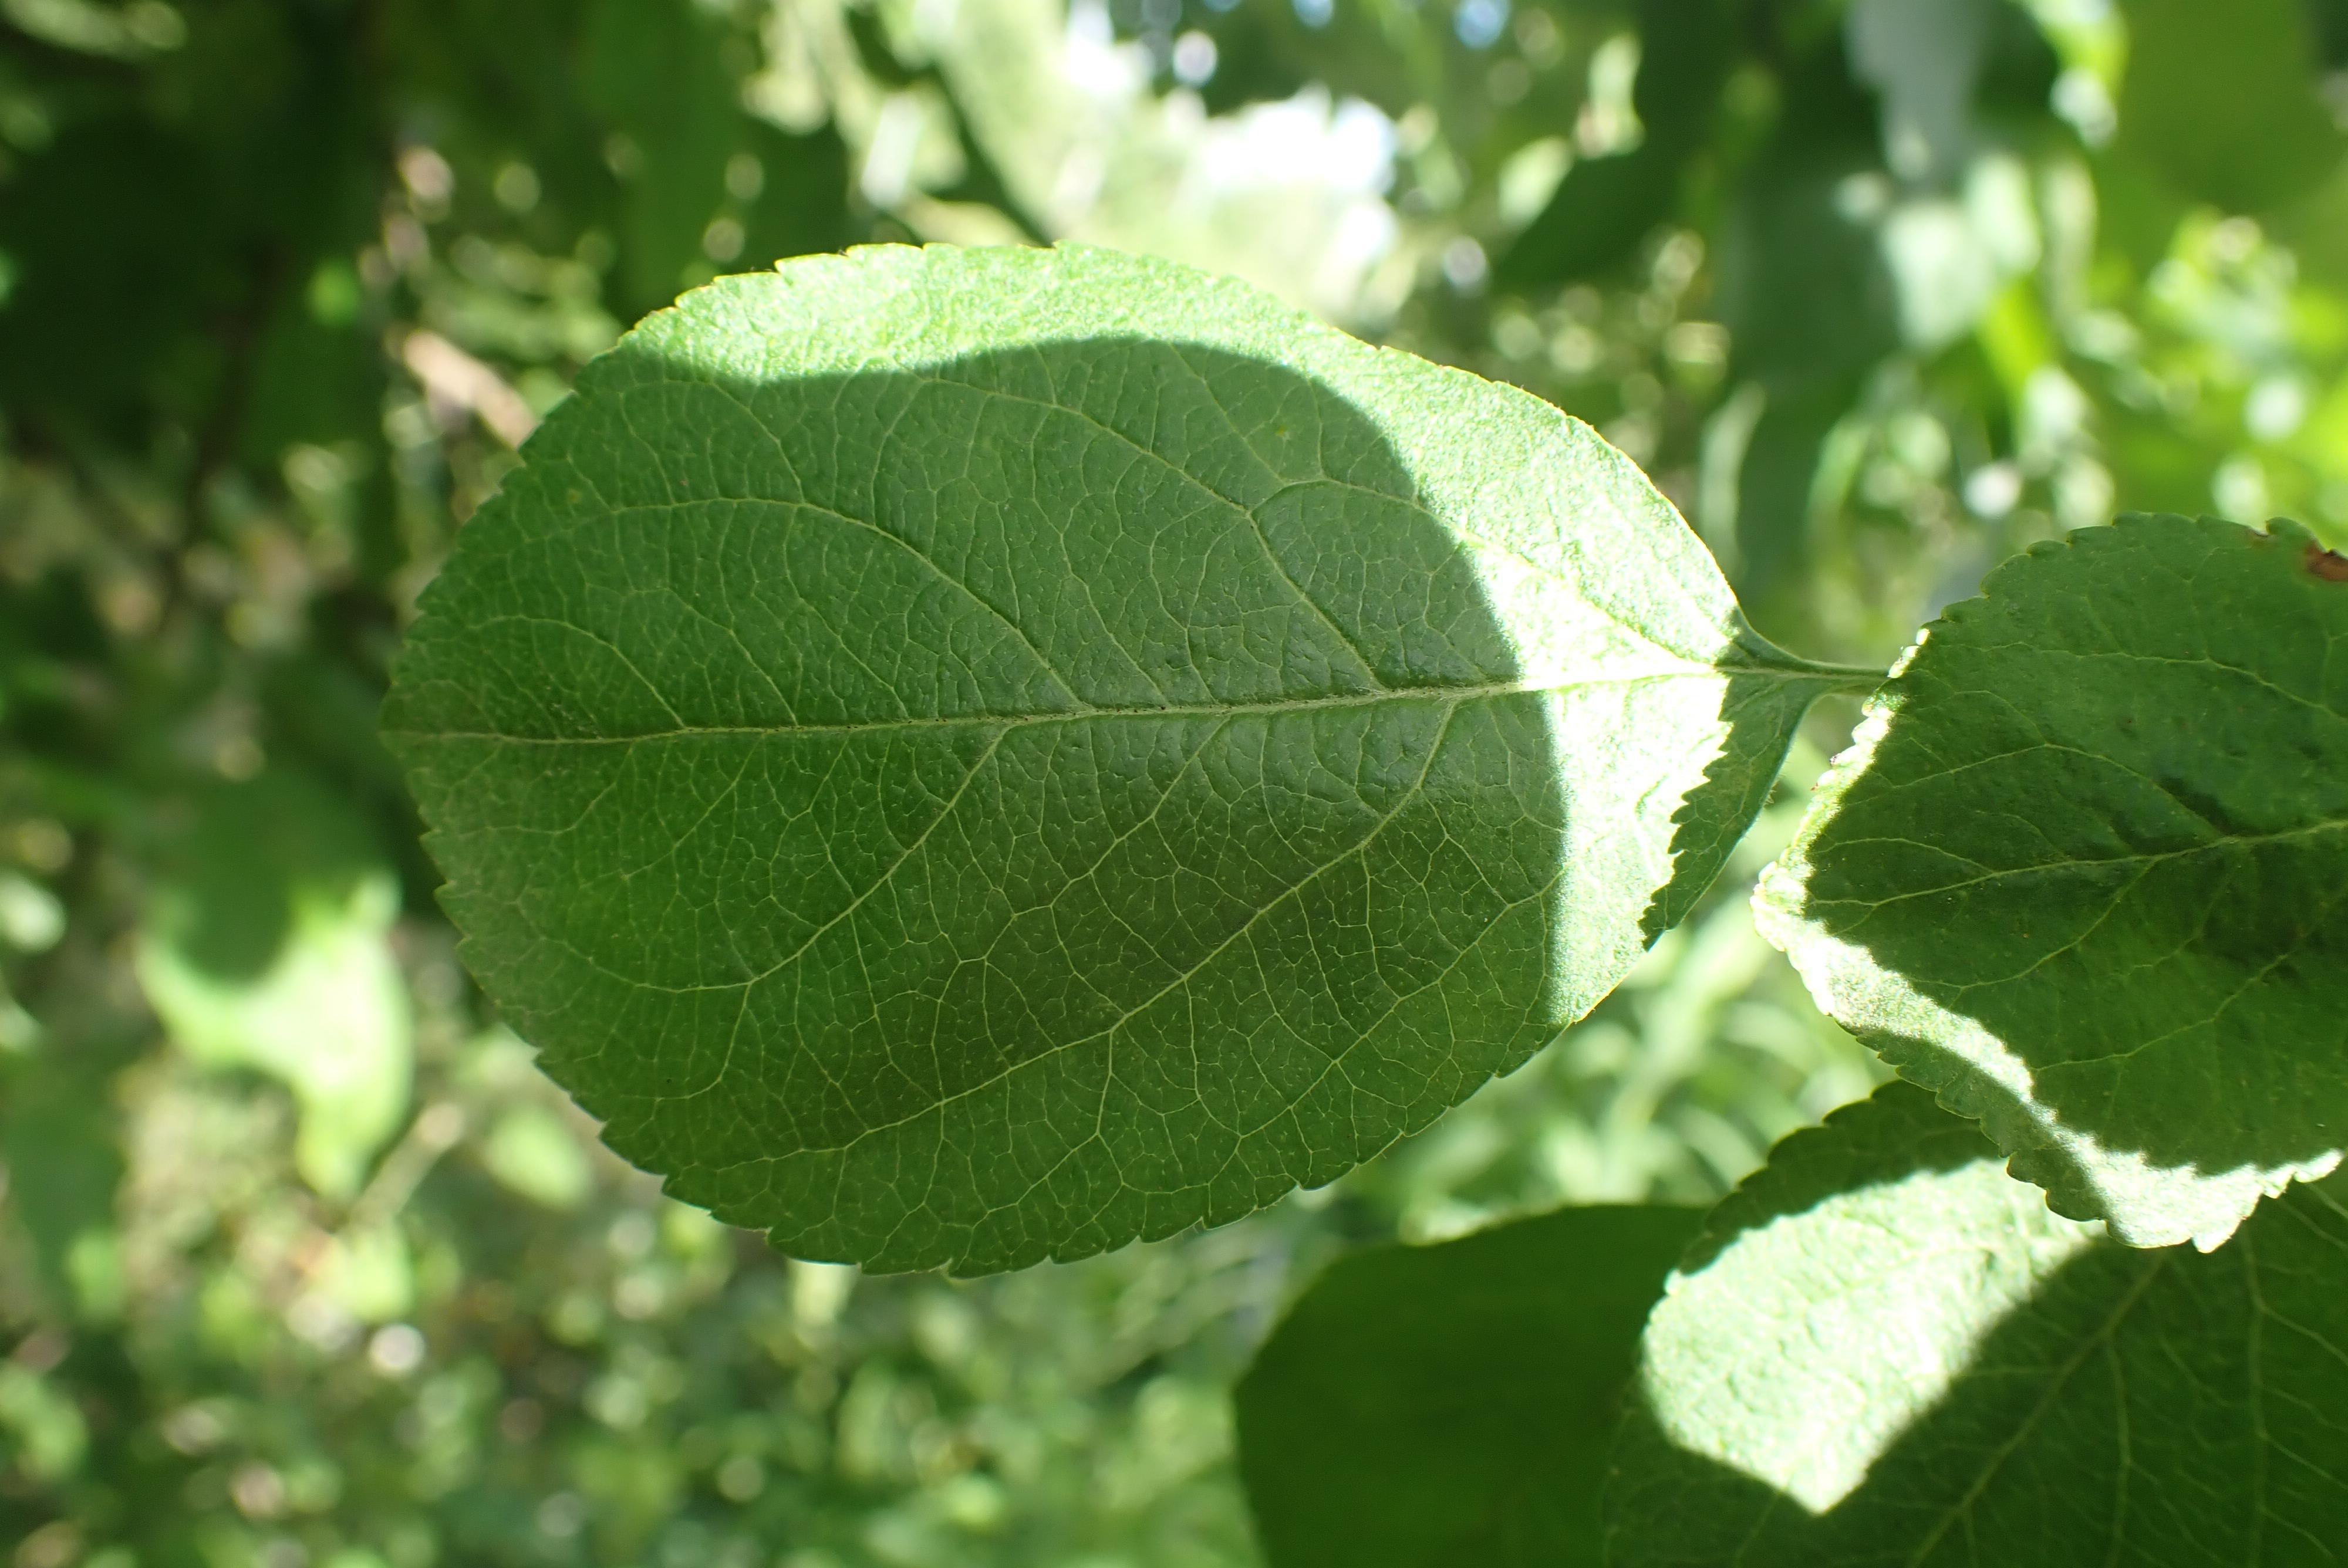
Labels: healthy